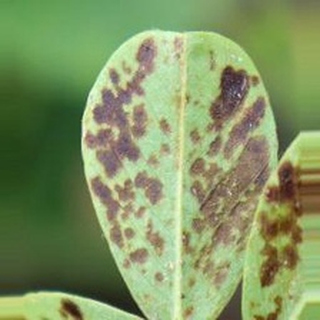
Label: groundnut_rust